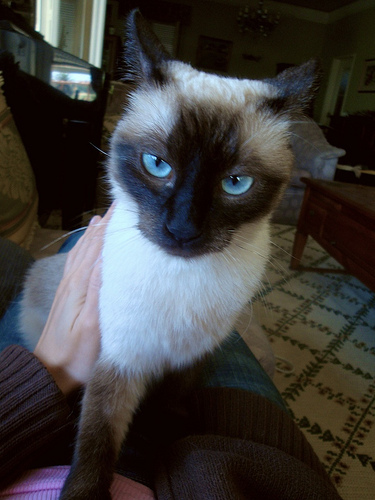
Breed: siamese